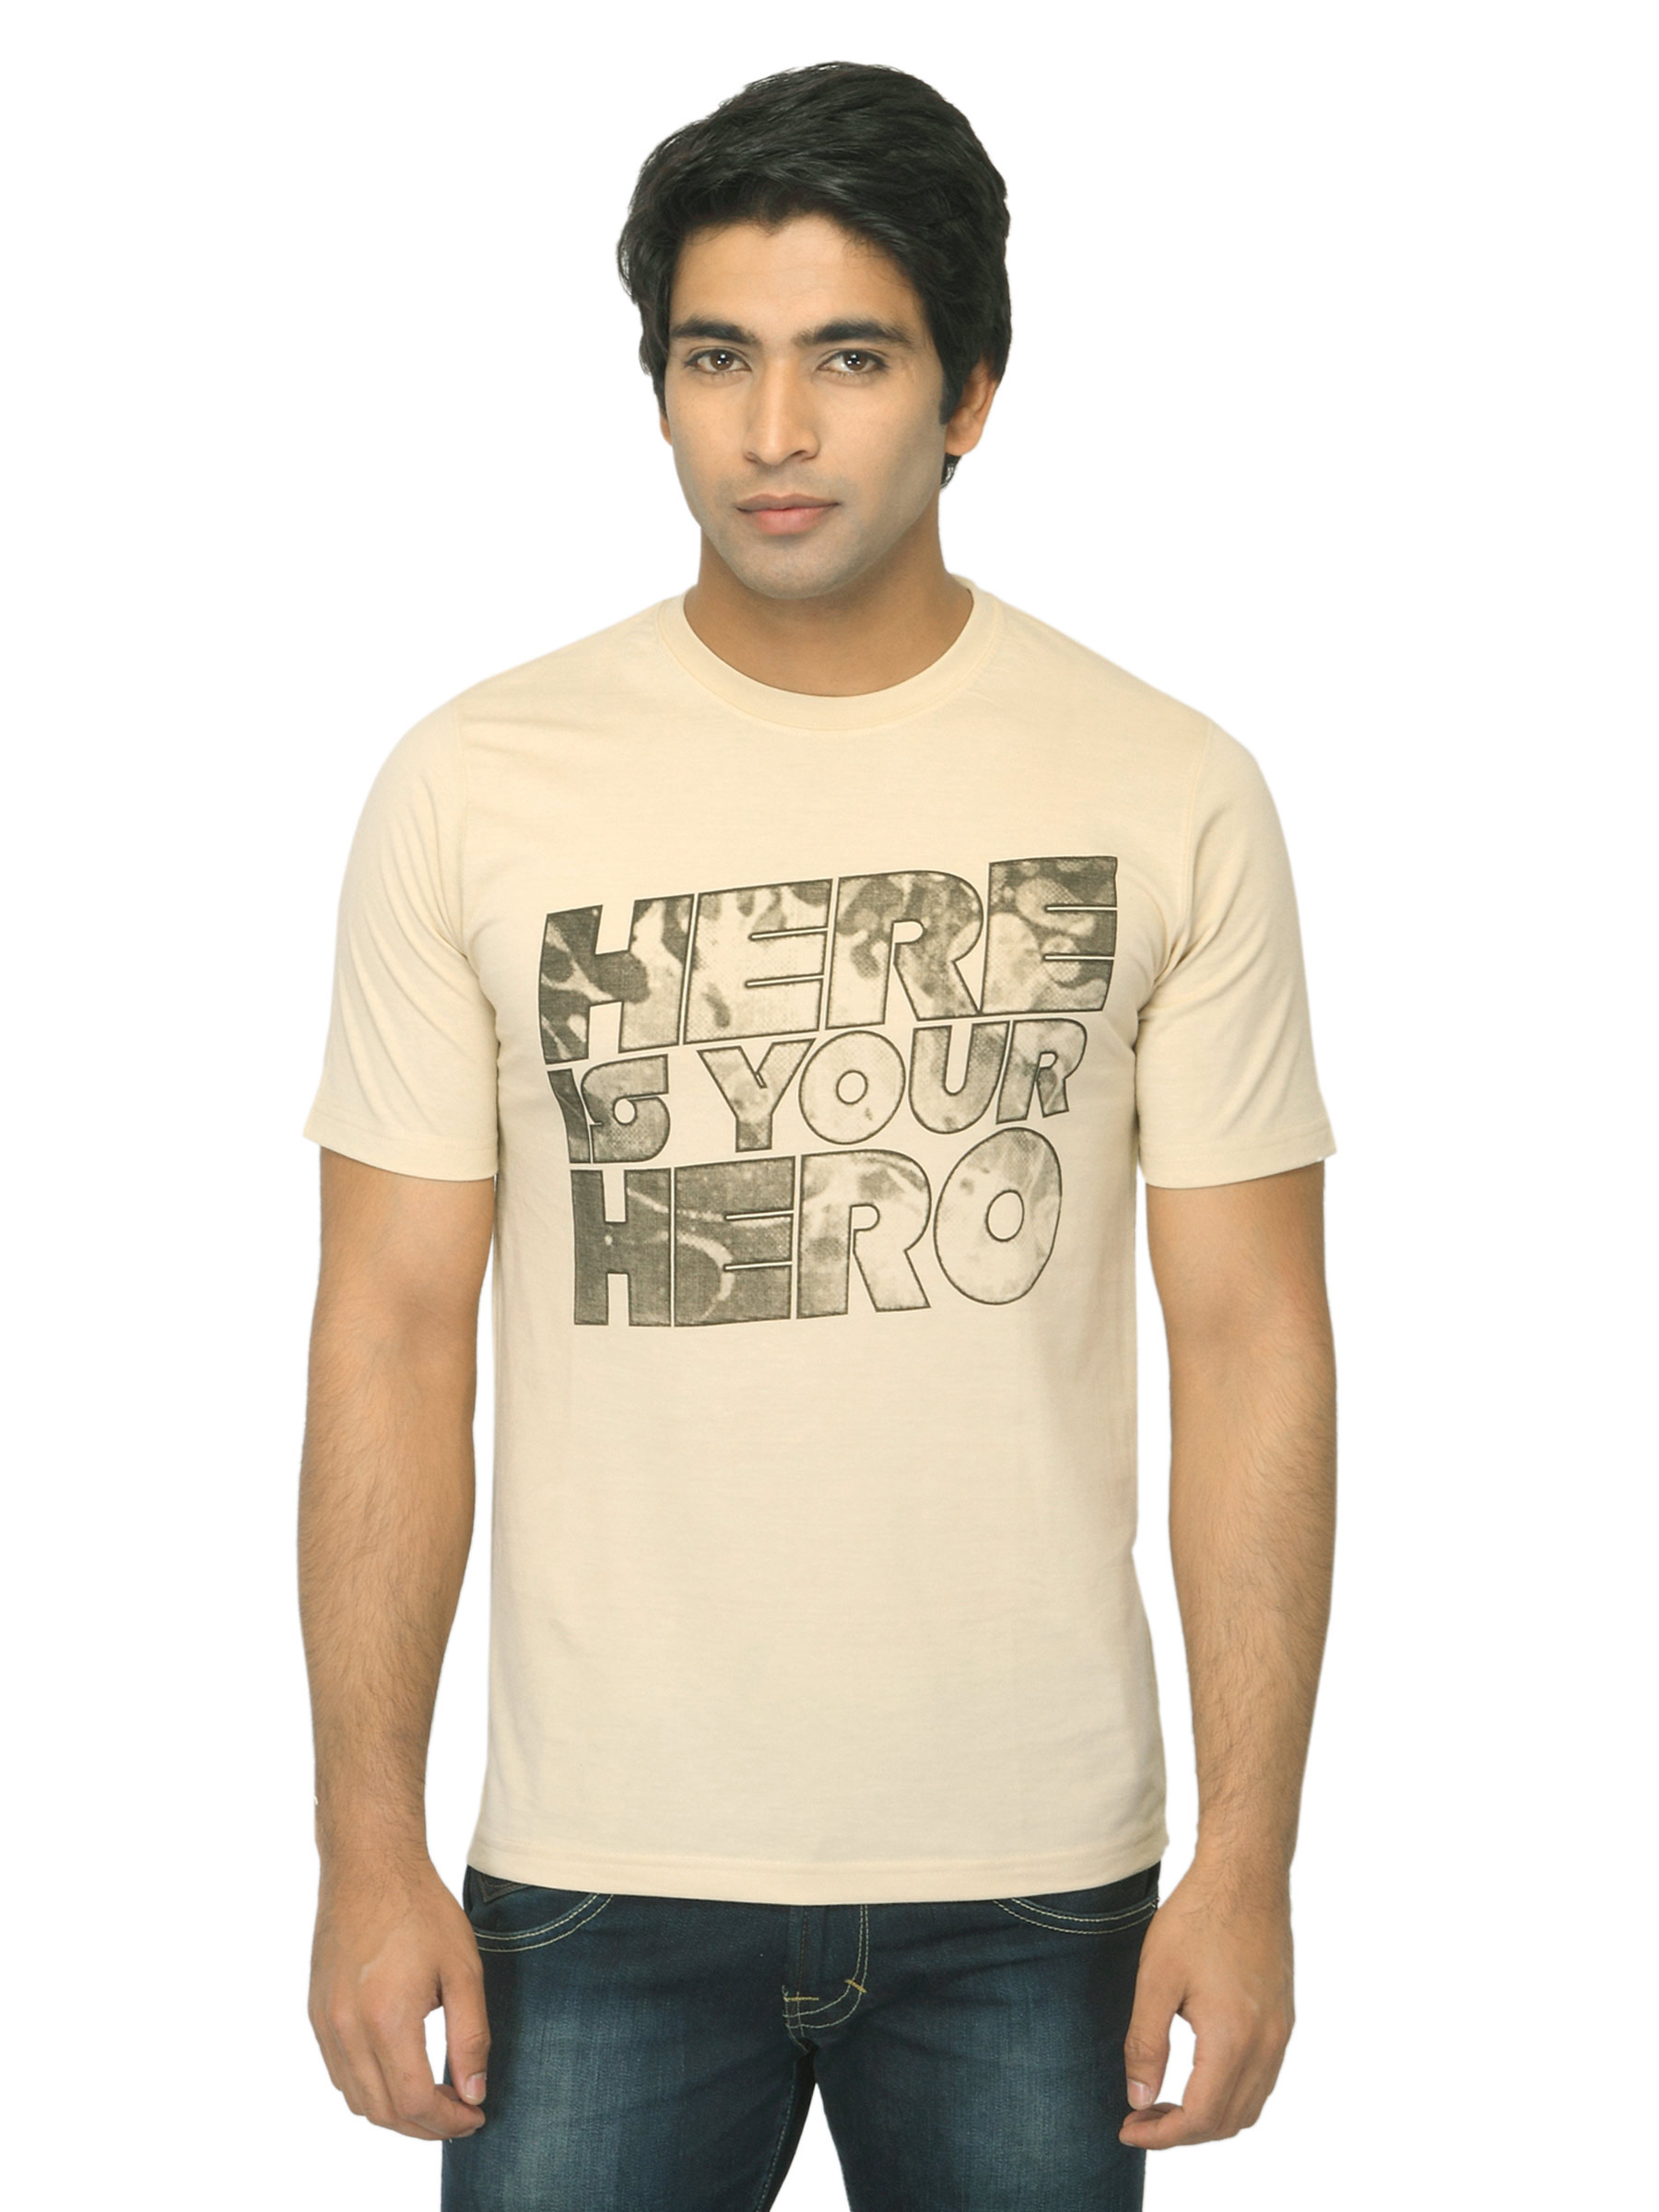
Mark Taylor Men Printed Beige T-shirt
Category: Apparel / Topwear / Tshirts
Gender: Men
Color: Beige
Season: Summer 2012
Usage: Casual